USS Runner (SS-476)

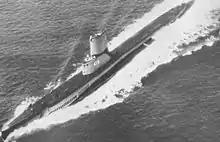
Runner (SS-476), underway, port-side view, as a Regulus missile guidance submarine, circa 1961.

Returning to Norfolk in July 1959, "Runner" operated with the fleet along the U.S. East Coast for the next three years. She deployed to the Mediterranean Sea from January to early May 1962, operating with United States and NATO units. She spent the remainder of 1962 on local antisubmarine warfare exercises and overhaul.